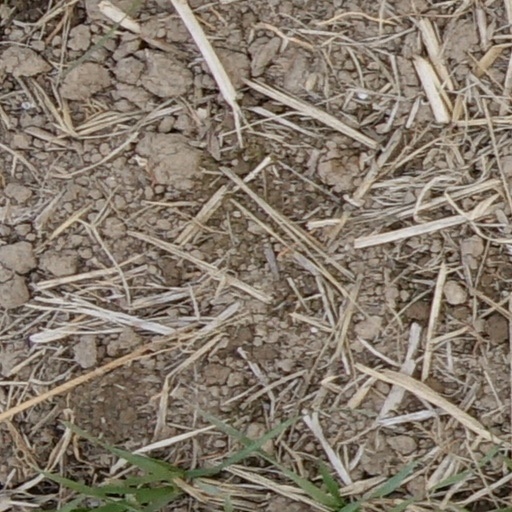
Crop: wheat